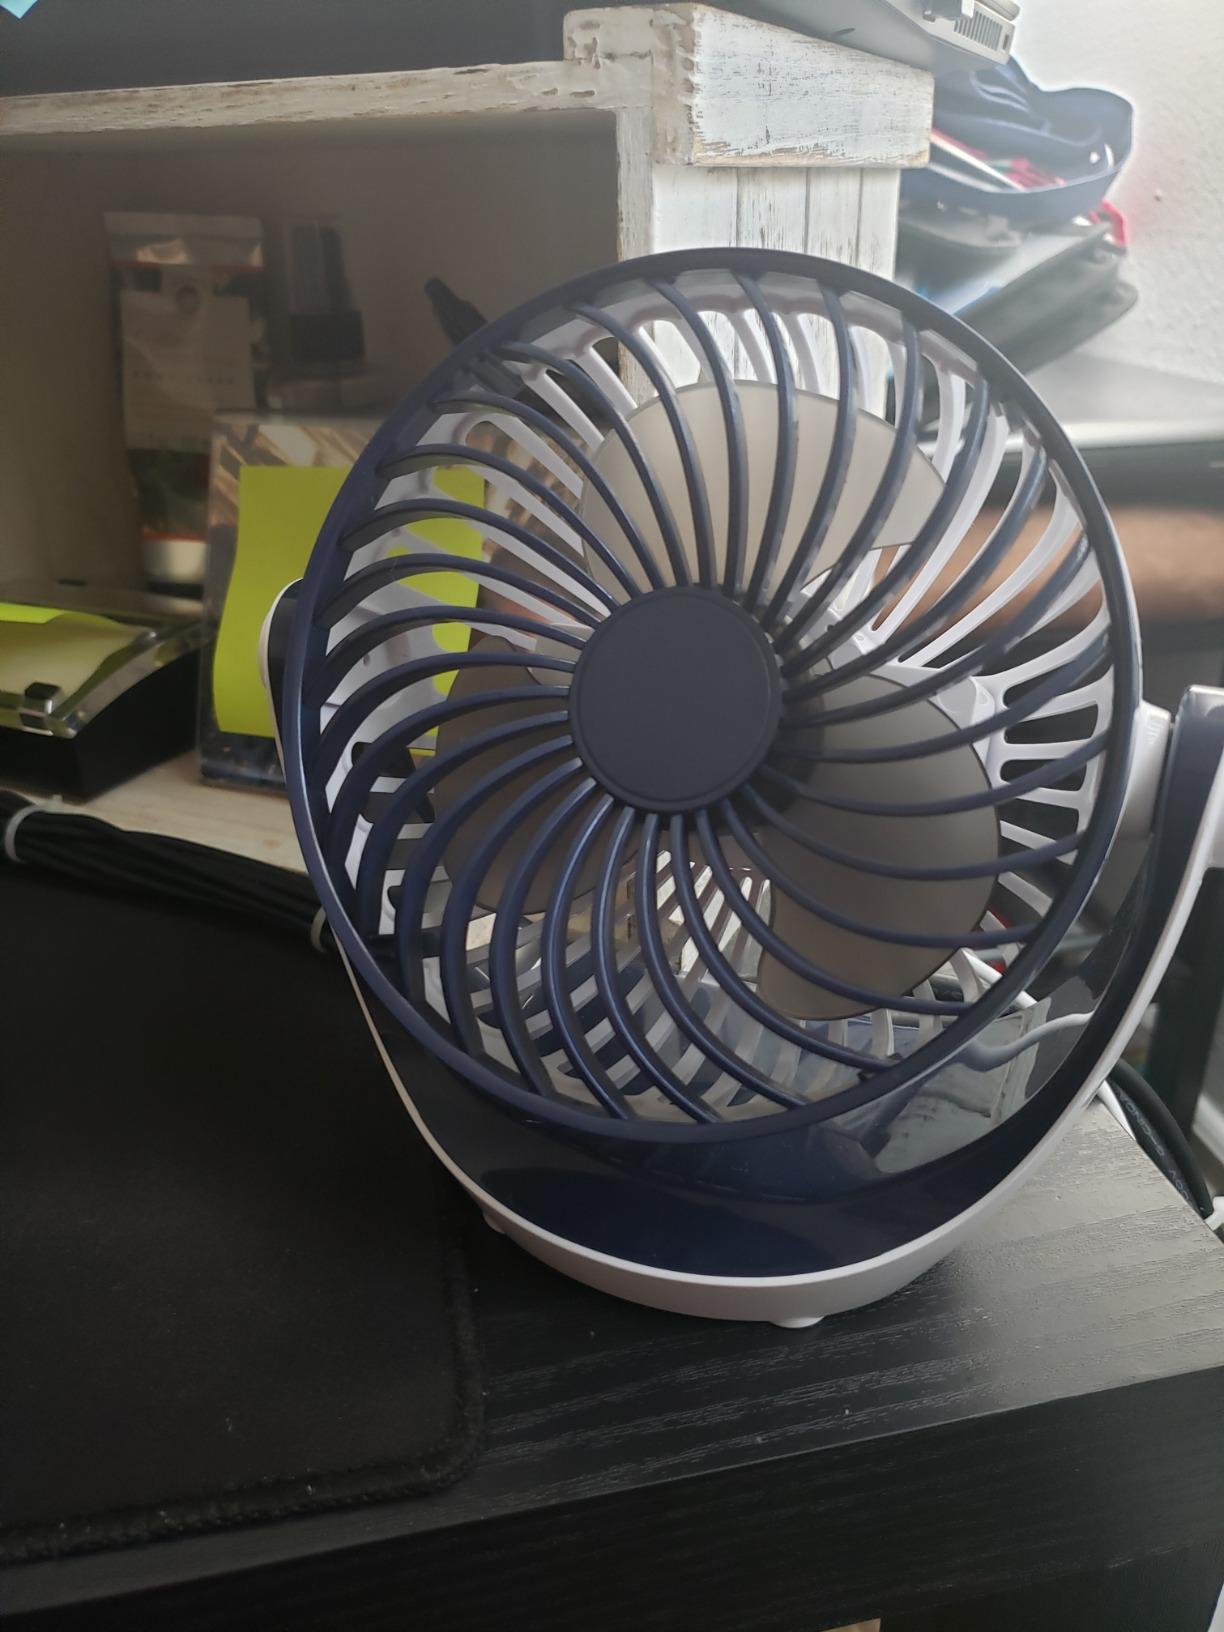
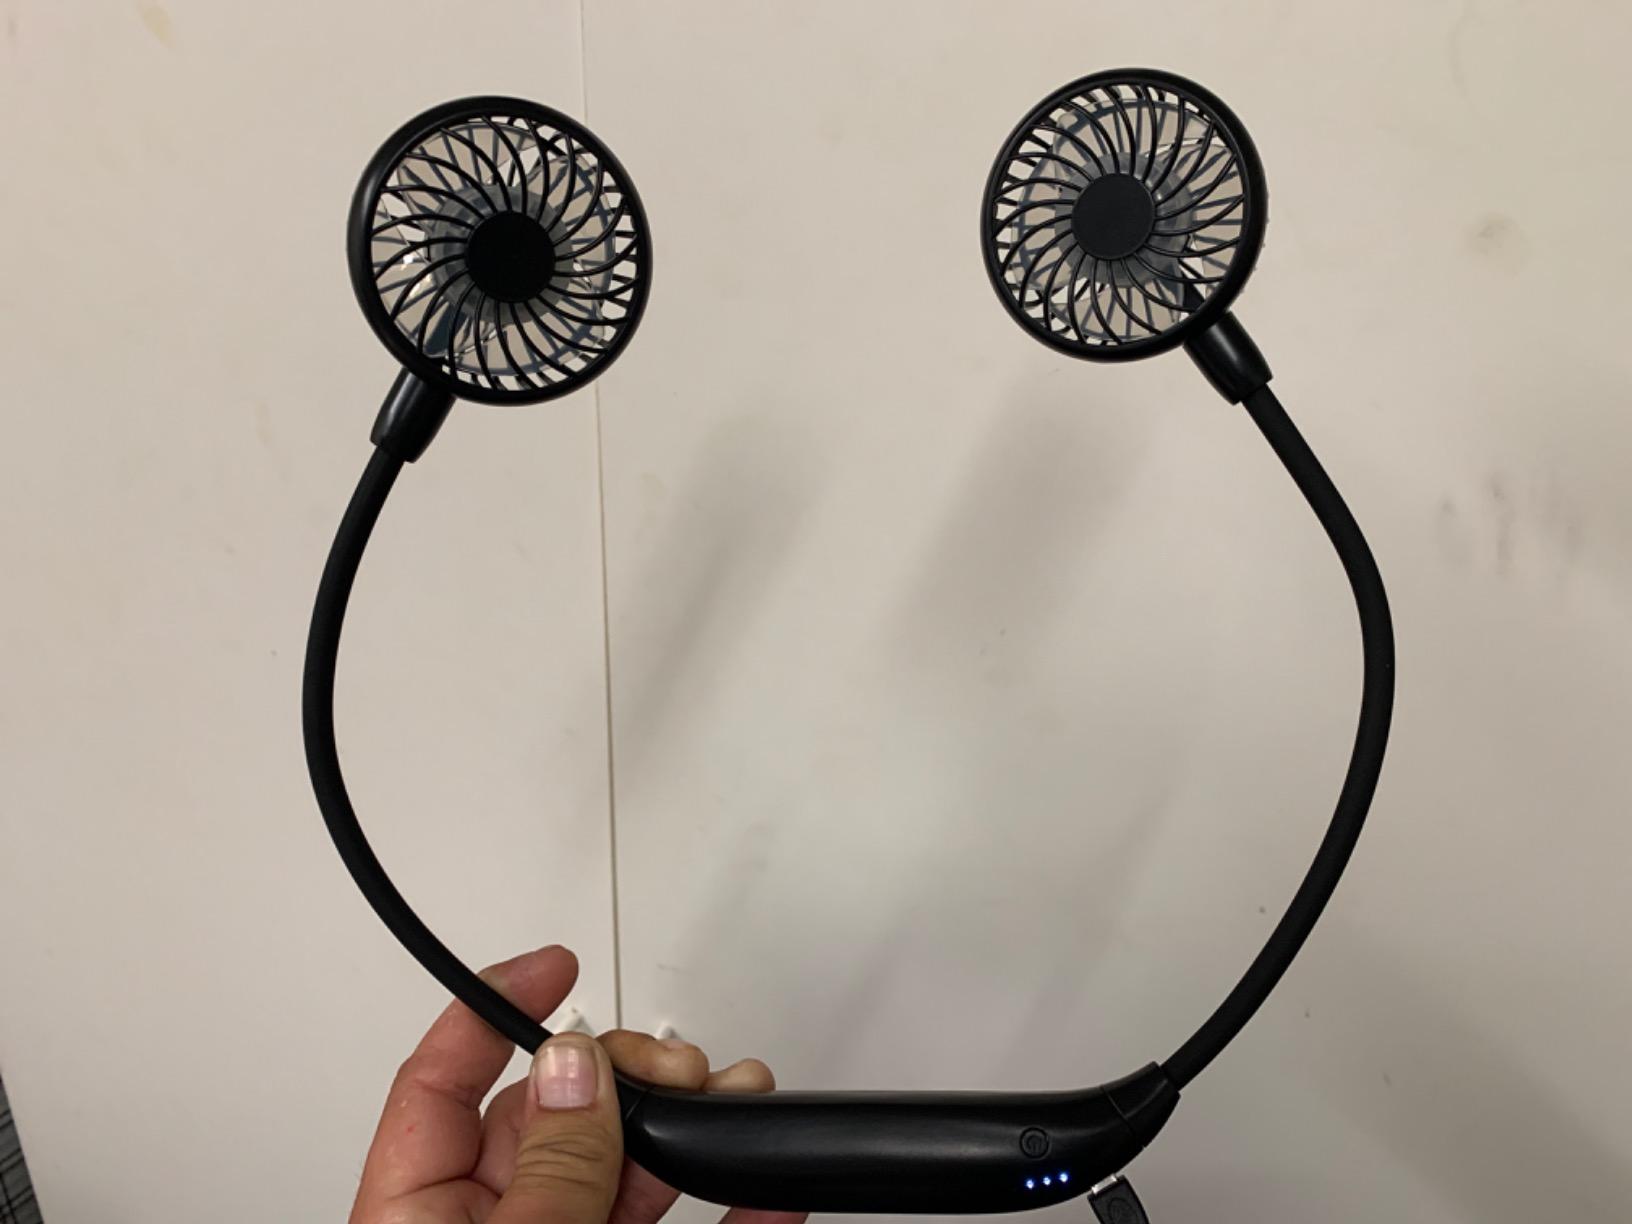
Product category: fan
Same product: no